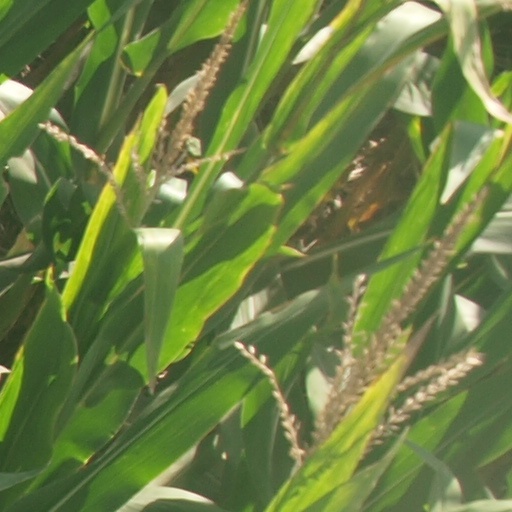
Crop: maize; corn